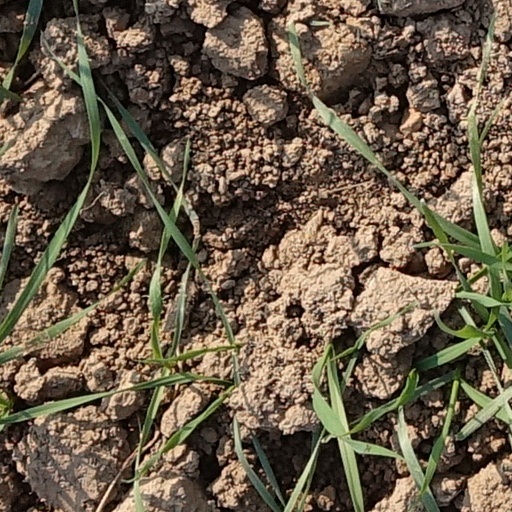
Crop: wheat